NGC 17

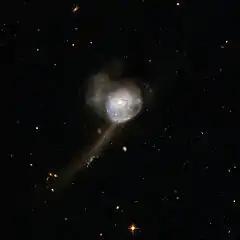
NGC 17 as seen by the Hubble Space Telescope

NGC 17, also known as NGC 34, is a spiral galaxy in the constellation Cetus. It is the result of a merger between two disk galaxies, resulting in a recent starburst in the central regions and continuing starforming activity. The galaxy is still gas-rich, and has a single galactic nucleus. It lies 250 million light years away. It was discovered in 1886 by Frank Muller and then observed again later that year by Lewis Swift.